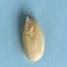
Maize quality: Good